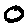
Label: 0